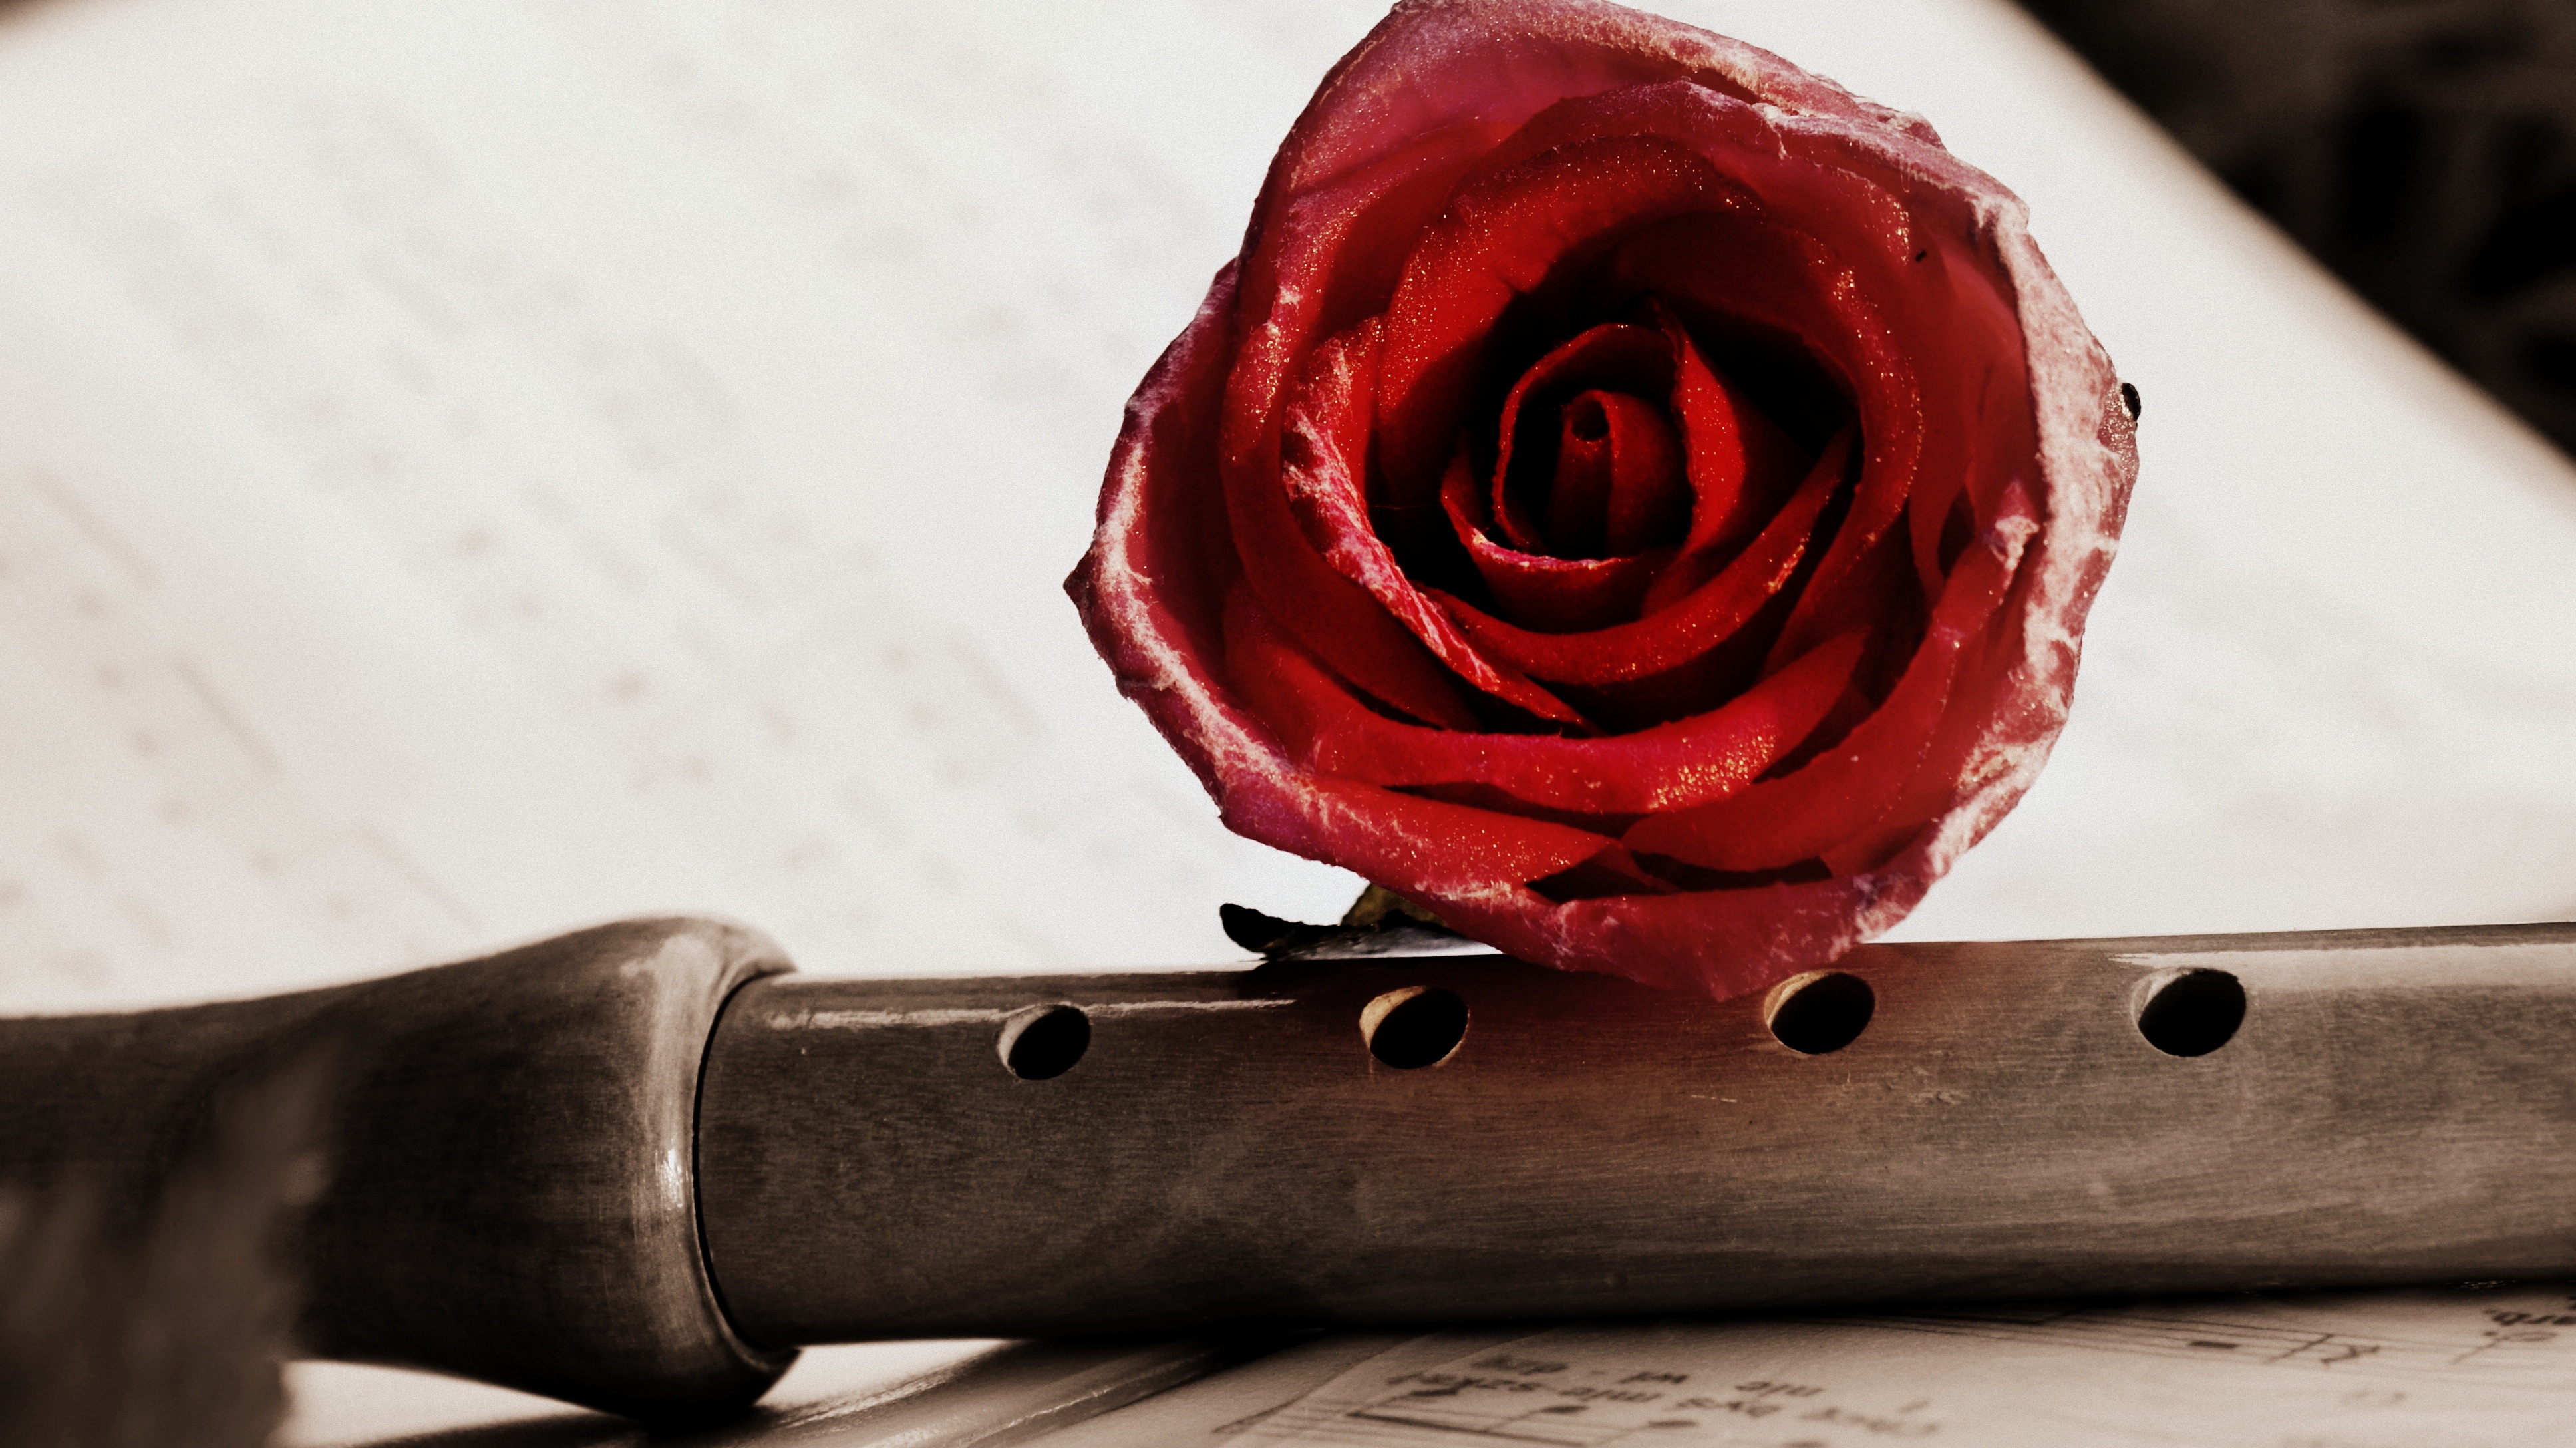
hand, plant, photography, flower, petal, red, color, pink, close up, macro photography, flowering plant, land plant